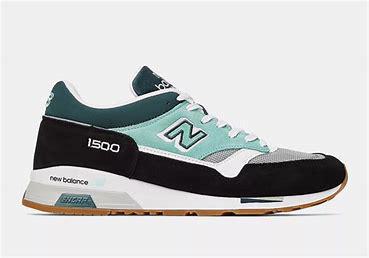
Brand: New
Model: Balance 1500